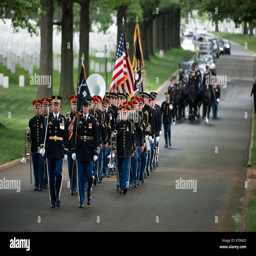
members , and organisation march down a city